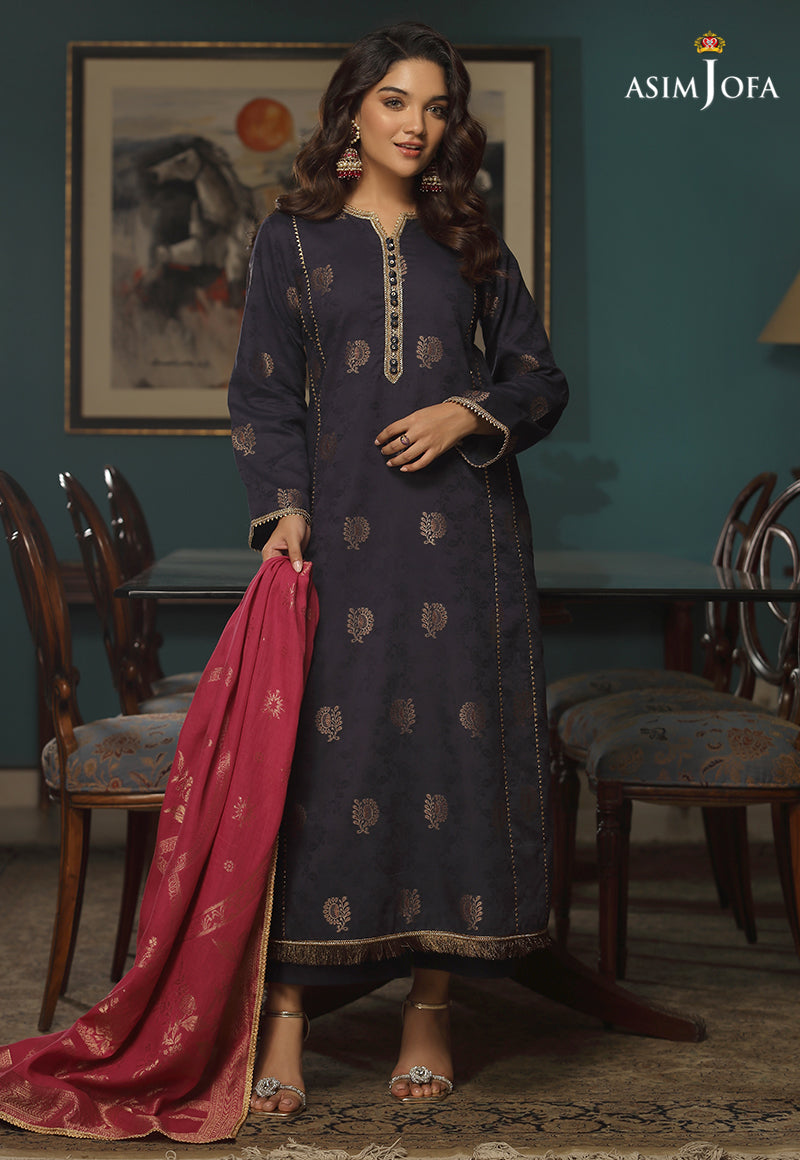
navy embroidered salwar suit